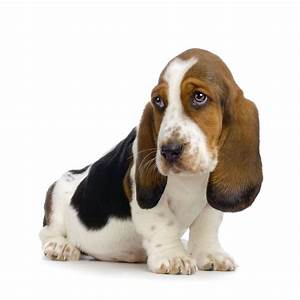
Label: cane